Masson Range

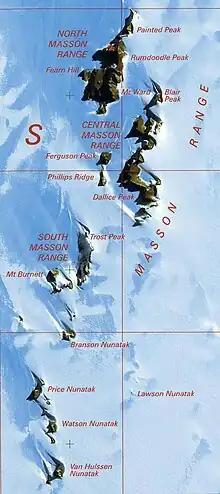
Masson Range (upper and center) and Trilling Peaks (lower)

. The Masson Range is divided into three parts of which this segment is the northern, rising to and extending three miles in a north-south direction. The Masson Range was discovered and named by BANZARE, 1929-31, under Mawson. This northern range was mapped by Norwegian cartographers from air photos taken by the Lars Christensen Expedition, 1936-37, and named Nordkammen (the north comb or crest). The approved name, suggested by ANCA in 1960, more clearly identifies the feature as a part of Masson Range. Not: Gora Nurkammen, Nordkammen, Nordkammen Crest, North Crest.